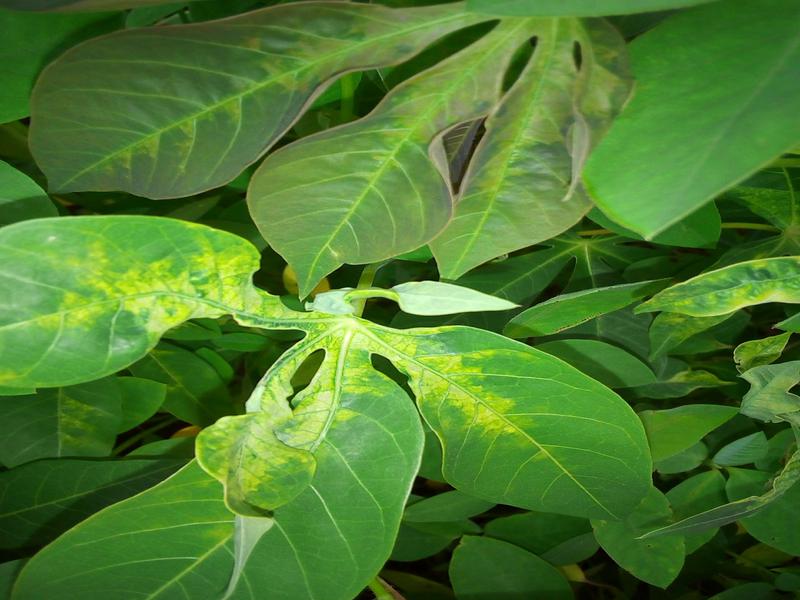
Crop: cassava
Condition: mosaic_disease